Cayman Airways

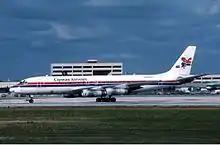
Cayman Airways Douglas DC-8-52 in 1985. This particular aircraft was leased from United Airlines

The airline was established and started operations on 7 August 1968. It was formed following the Cayman Islands Government's purchase of 51% of Cayman Brac Airways which had been founded in 1955, from LACSA, the Costa Rican flag carrier, and became wholly government-owned in December 1977. LACSA had been serving Grand Cayman since the mid-1950s as an intermediate stop on its route between San José, Costa Rica, and Miami with some flights also making a stop in Havana, Cuba, as well between Grand Cayman and Miami. In 1965, Cayman Brac Airways (which was also known as CBA Airways Ltd.) was operating regional services from Owen Roberts International Airport in George Town, Grand Cayman, to Gerrard Smith International Airport (since renamed Charles Kirkconnell International Airport) on Cayman Brac as well as to Little Cayman via a flag stop and also to Montego Bay, Jamaica. A weekly service with a twin-engine Beechcraft Model 18 aircraft was being operated on a routing of Grand Cayman – Little Cayman (flag stop only) – Cayman Brac – Montego Bay with an additional weekly service being flown between Grand Cayman and Cayman Brac with an intermediate stop on occasion at Little Cayman as a flag stop. Connecting services for Grand Cayman were available to LACSA flights for services to Miami and also for Pan Am flights at Montego Bay for connecting service to Miami and New York City.